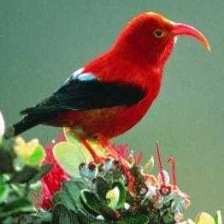
Species: IWI
Scientific name:  VESTIARIA COCCINEA.